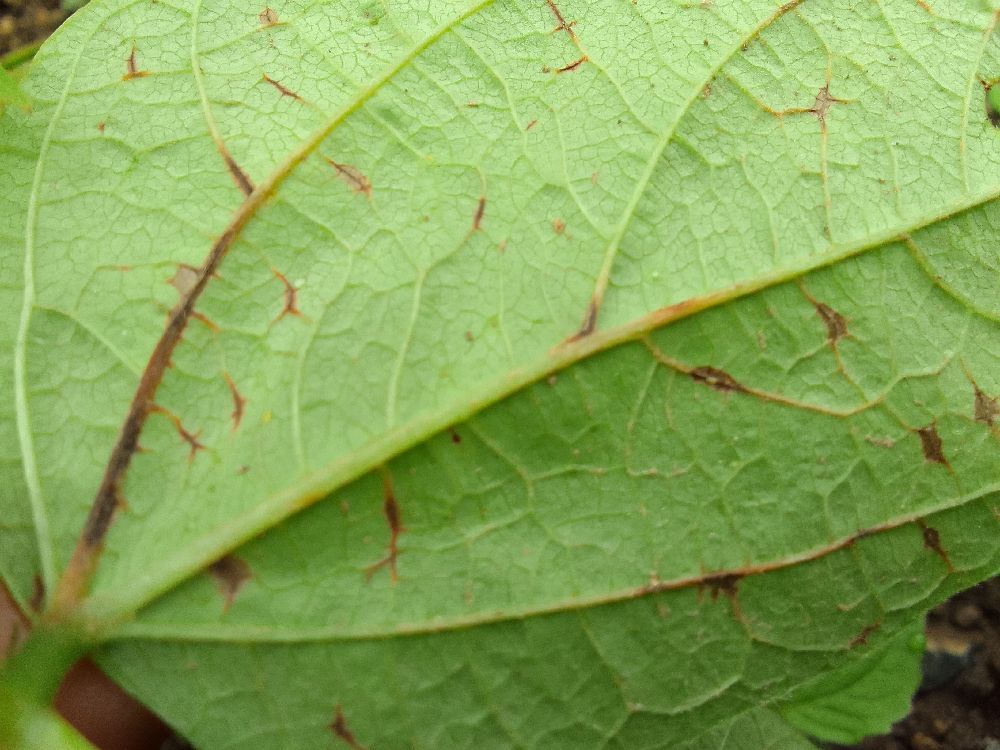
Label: anthracnose